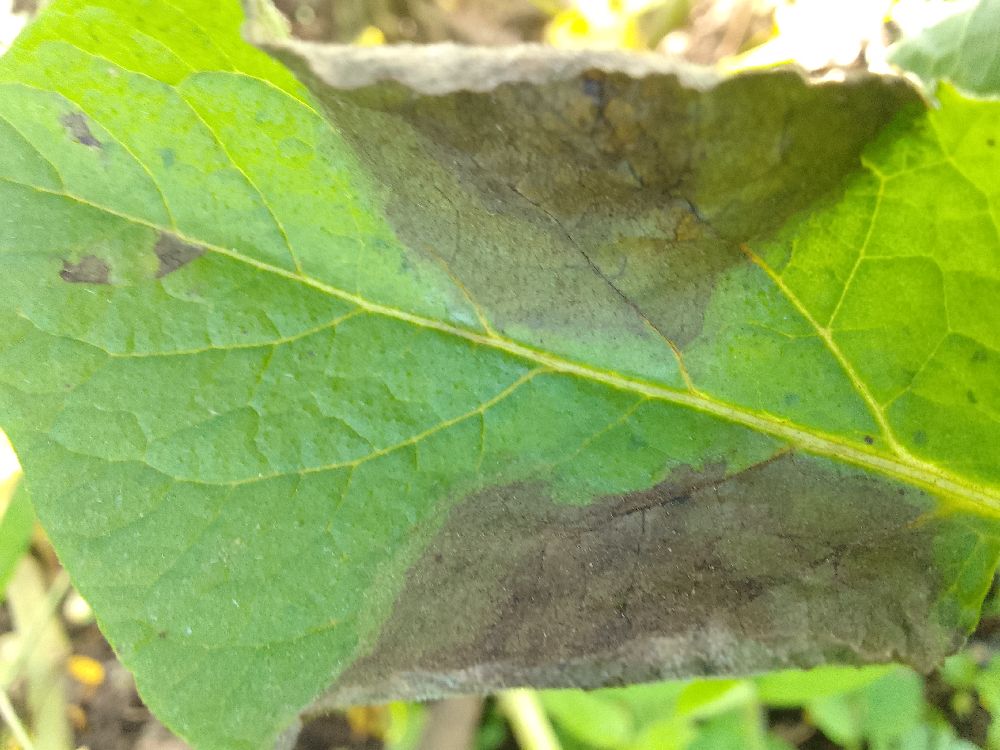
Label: Late blight